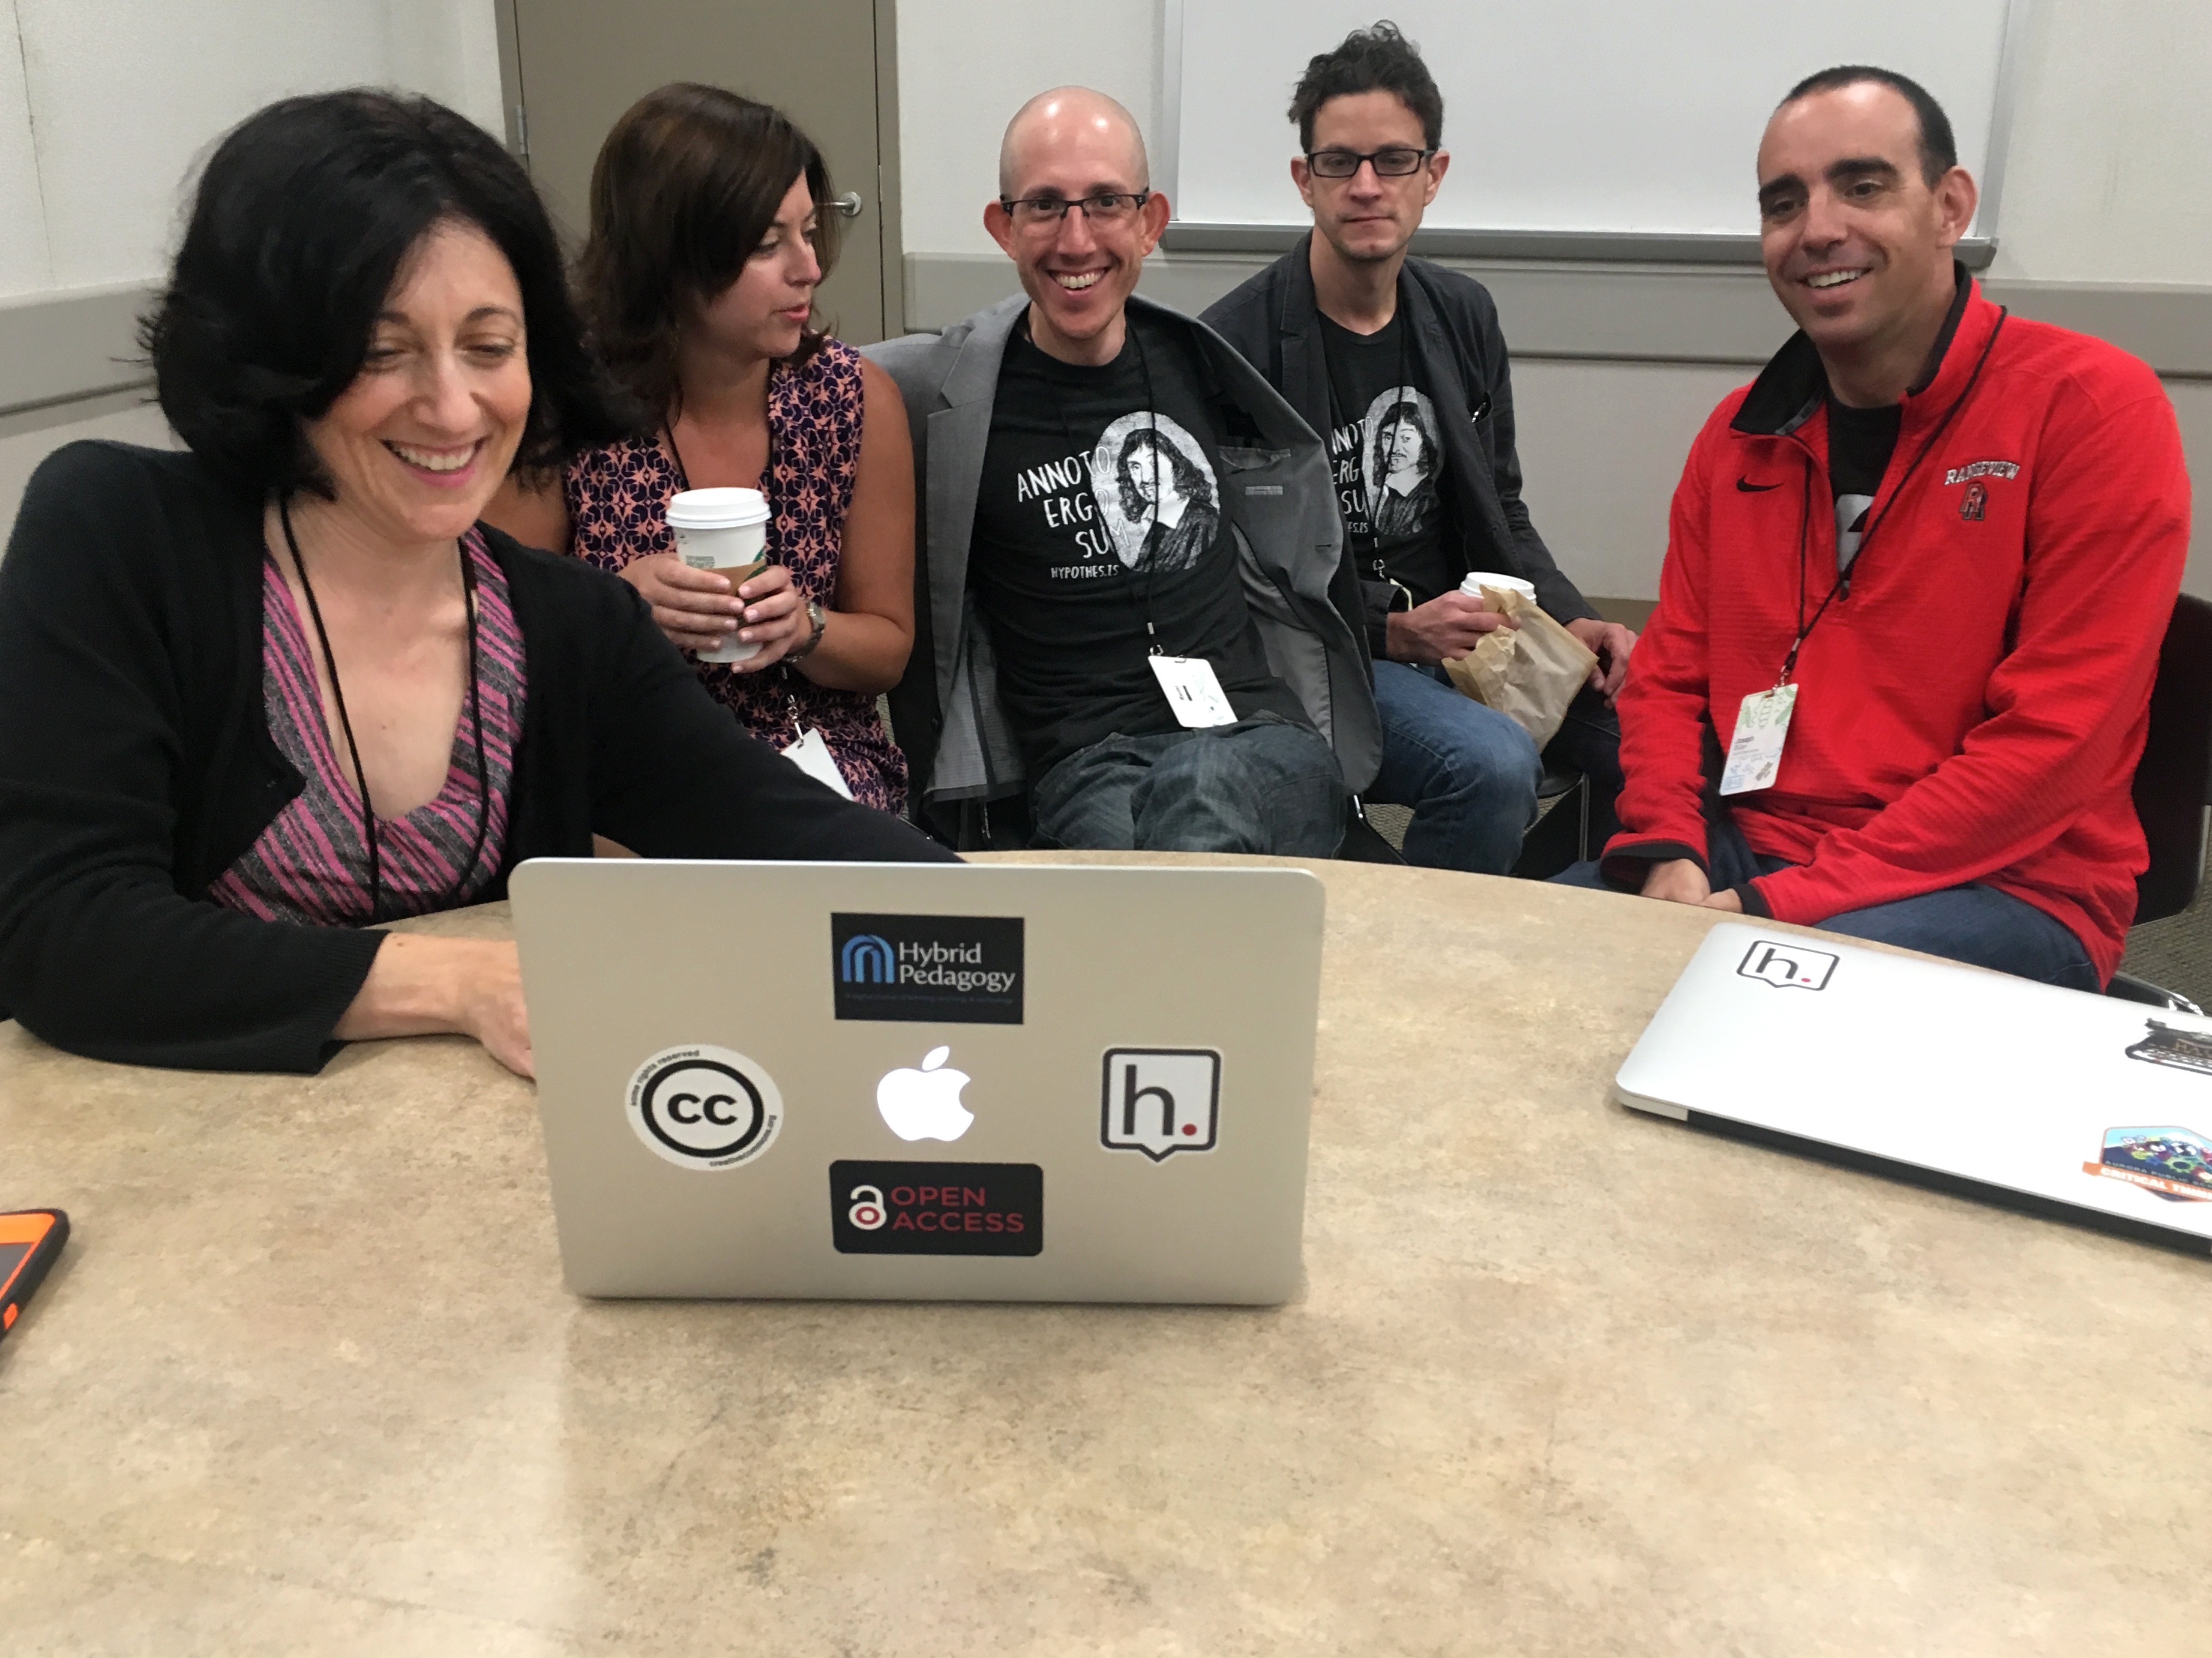
technology, 2016dml, electronic device